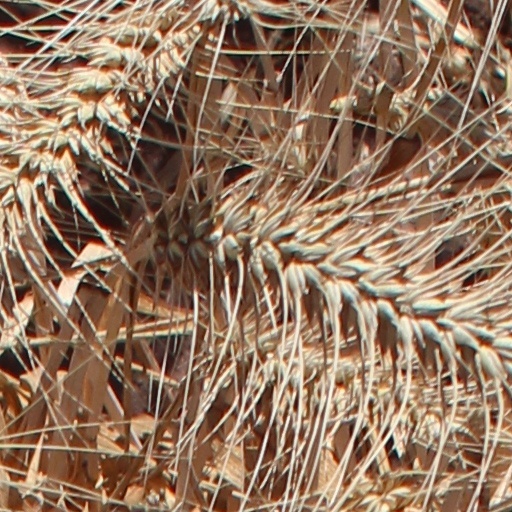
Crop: wheat